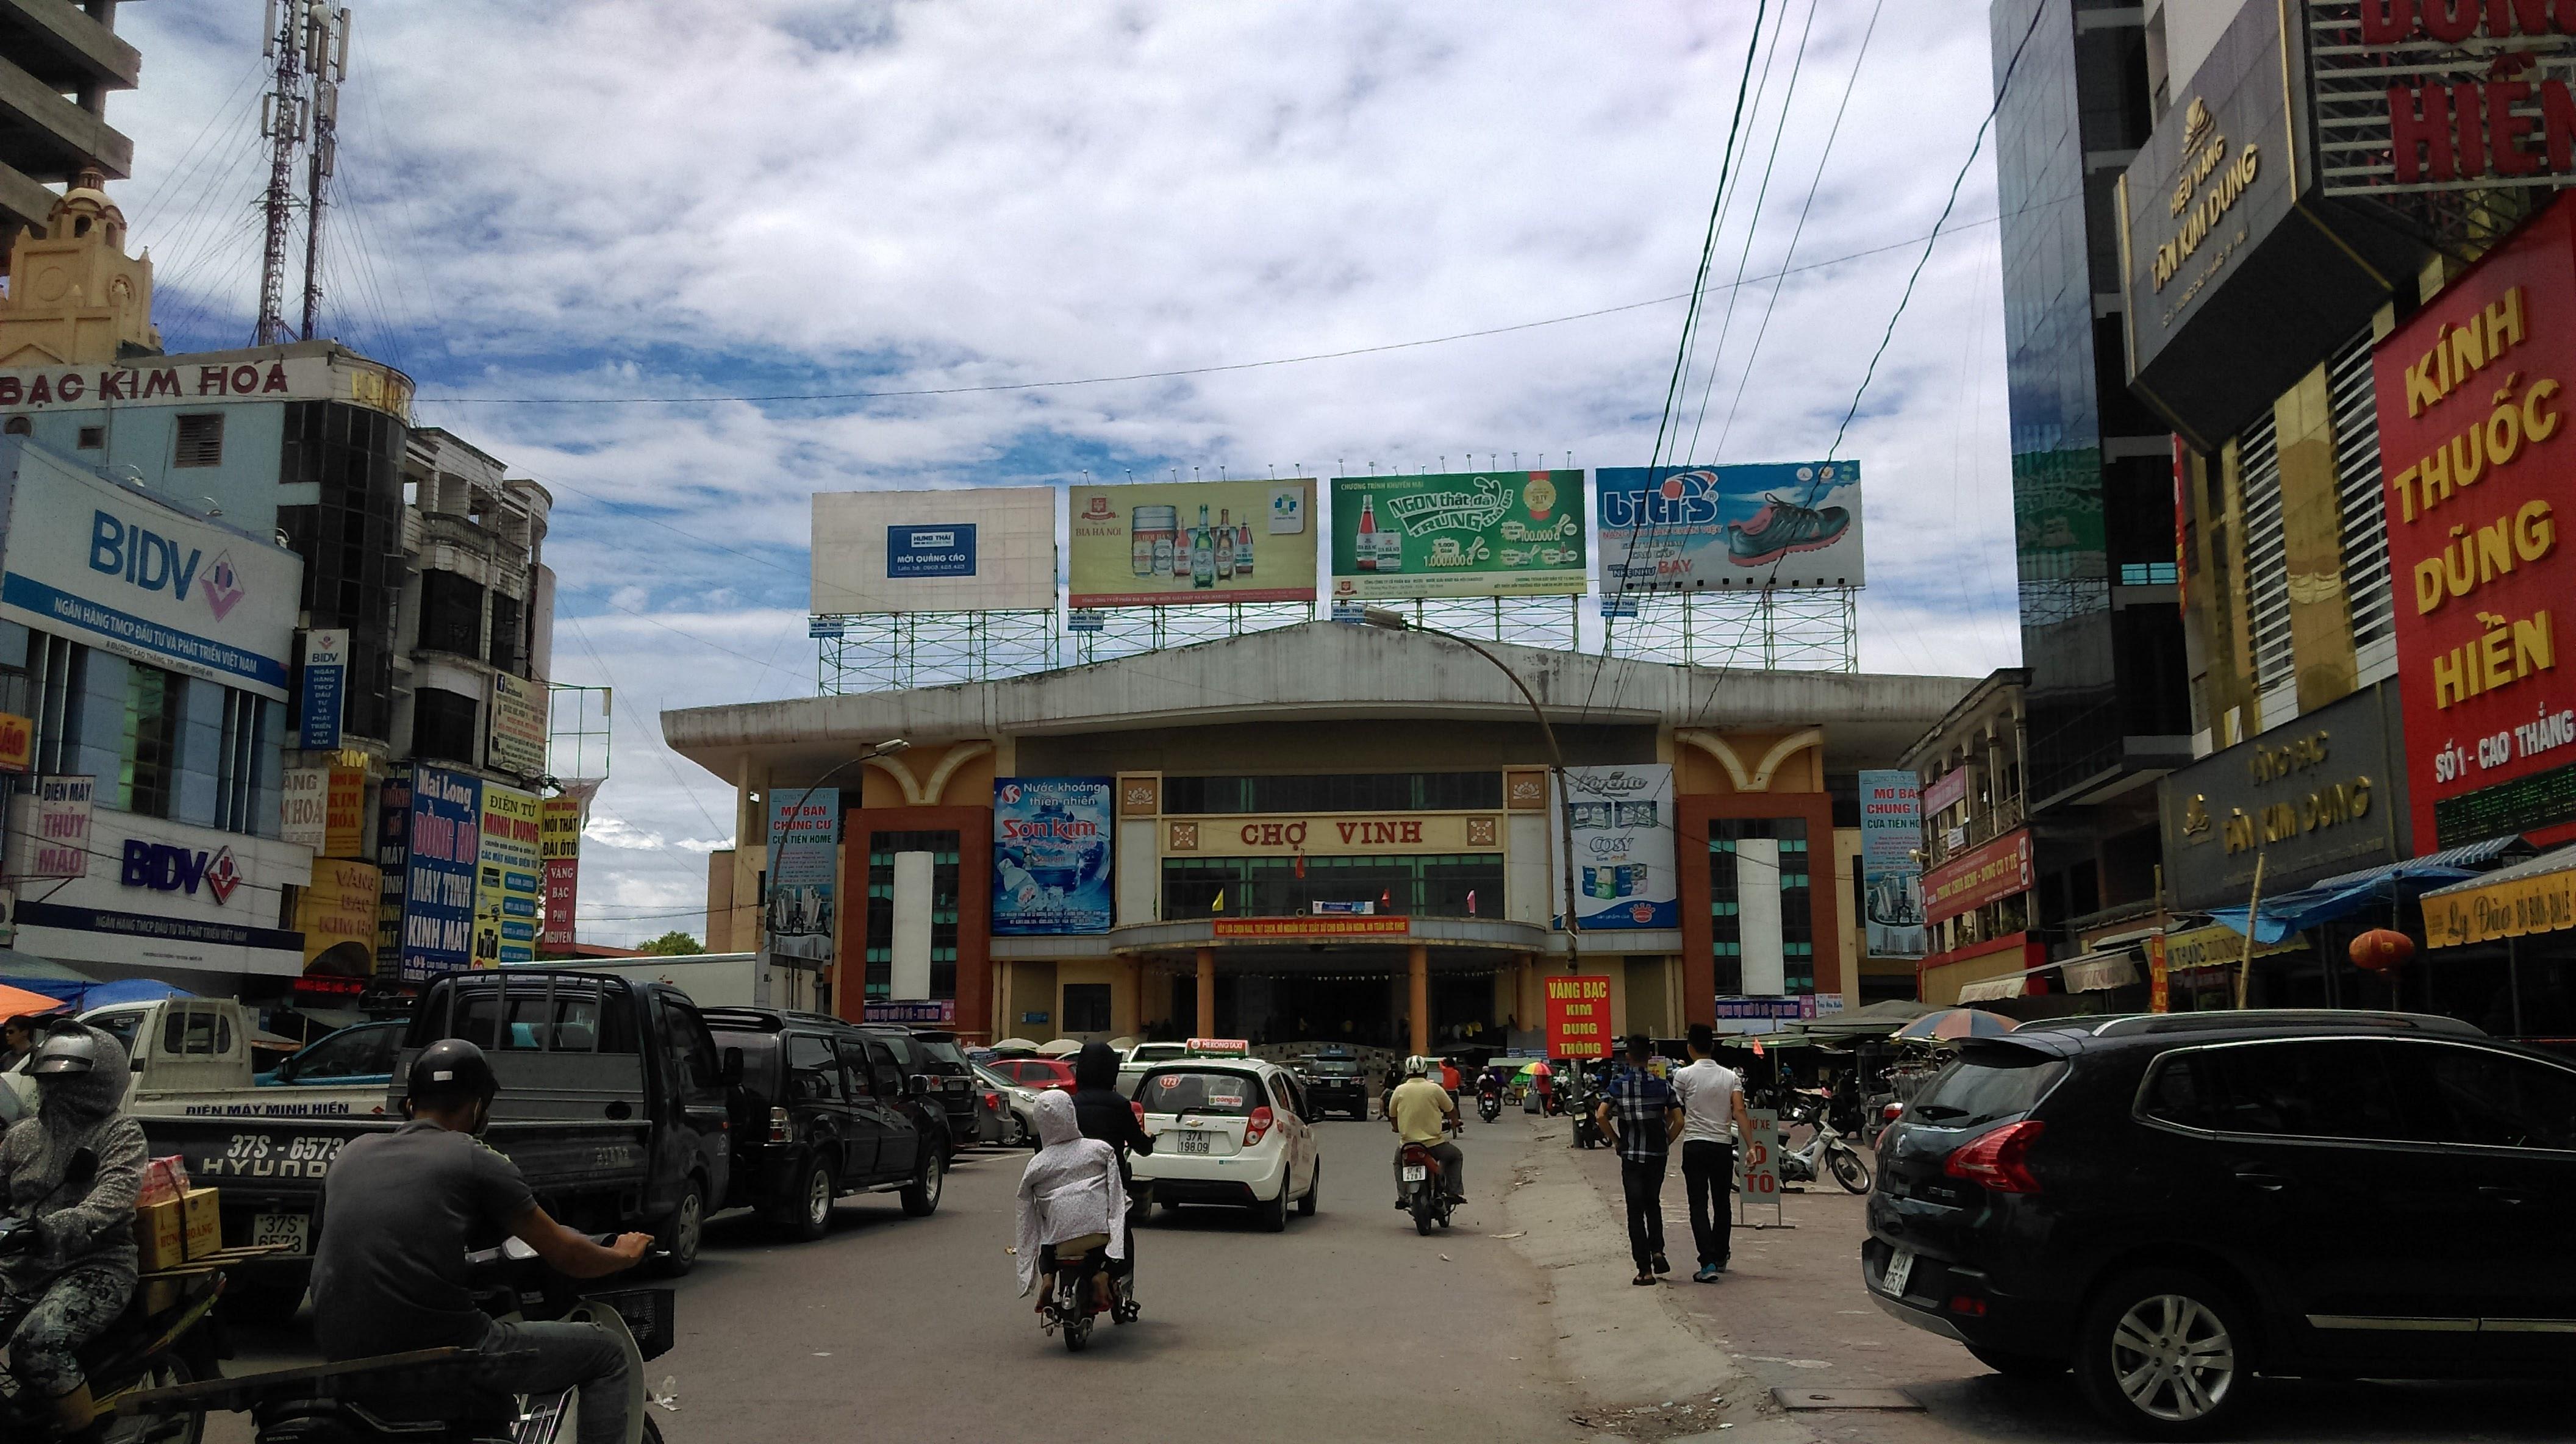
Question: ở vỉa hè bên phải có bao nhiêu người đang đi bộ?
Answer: có hai người đang đi bộ